Lougheed House

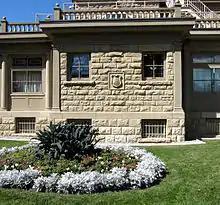
Detail of the east wall of Lougheed House.

Lougheed House is a 1,300 square metre (14,000 square foot) mansion designed by James C. Bowes to incorporate High Victorian aesthetics and is influenced by Queen Anne Revival style. This is evident through the rough-faced sandstone exterior, asymmetrical massing, and corner towers. Influences of Romanesque Revival is found with the steep roof, and the cone shaped towers emanate French Chateau architecture. The mansion was constructed with what was considered at the time "modern luxuries" including running hot water and electricity. The interior of the 48-room house is decorated with Spanish mahogany, Italian marble, stained glass windows and doors, and hand-painted images of Alberta flora and fauna.